Massage table

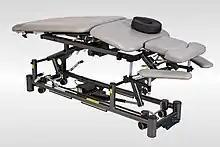
Cardon Skye Massage Table

Tables may be either stationary or portable, depending on the intended use. Additional padding or supports such as specific supports for pregnancy massage, may be used as accessories to the basic table. Common additions also included speciality heated pads and draping sheets.